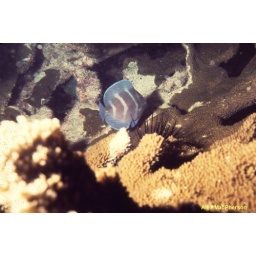
When blue tang turn in for the night they put their striped pajamas on.